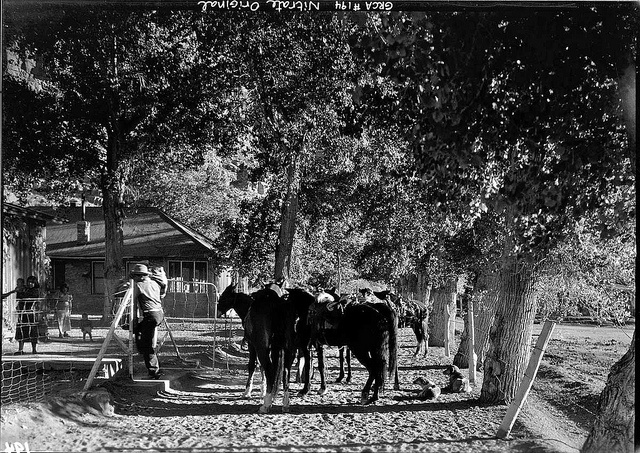
Some horses standing near some very big trees.
Old black and white picture of a farmer or rancher with horses.
A vintage photograph of a man walking in a gate as horses wait, looking on.
A couple of cows that are penned up for safe keeping.
A man and some horses are inside a fence.